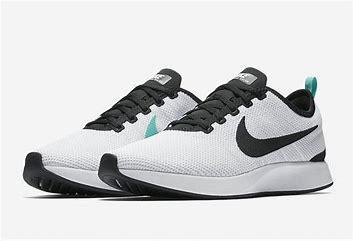
Brand: Nike
Model: Dualtone Racer